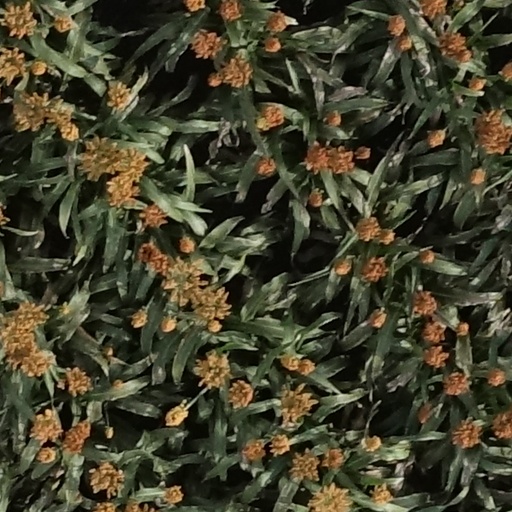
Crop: sorghum